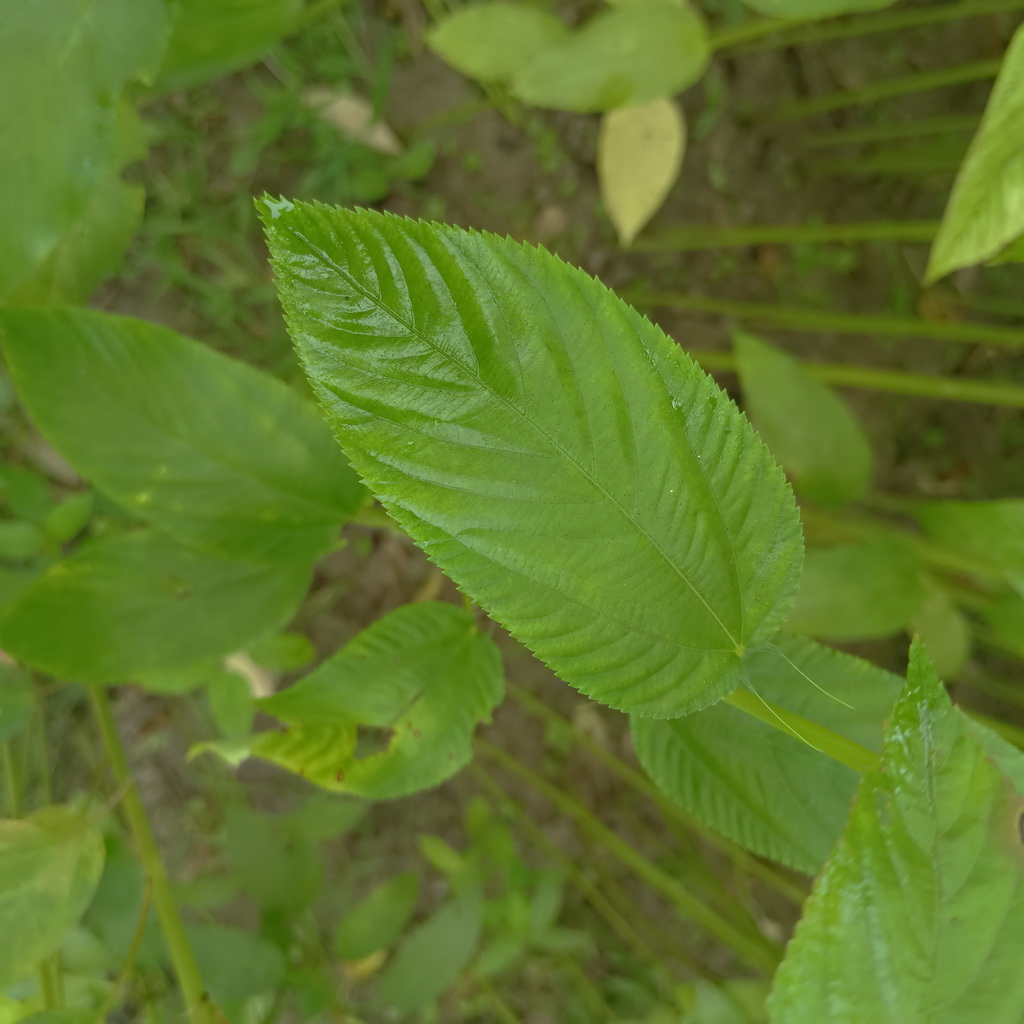
Label: Fresh